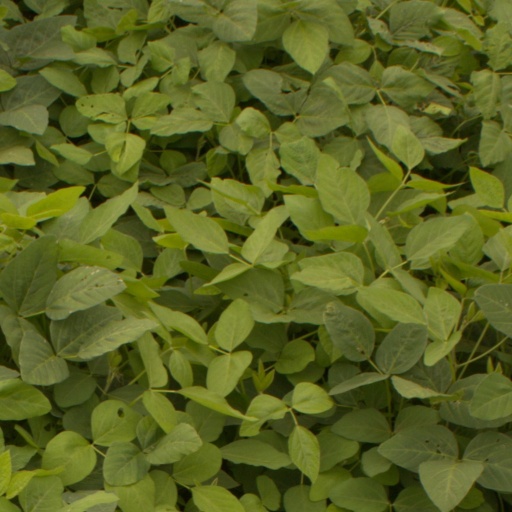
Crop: soybean